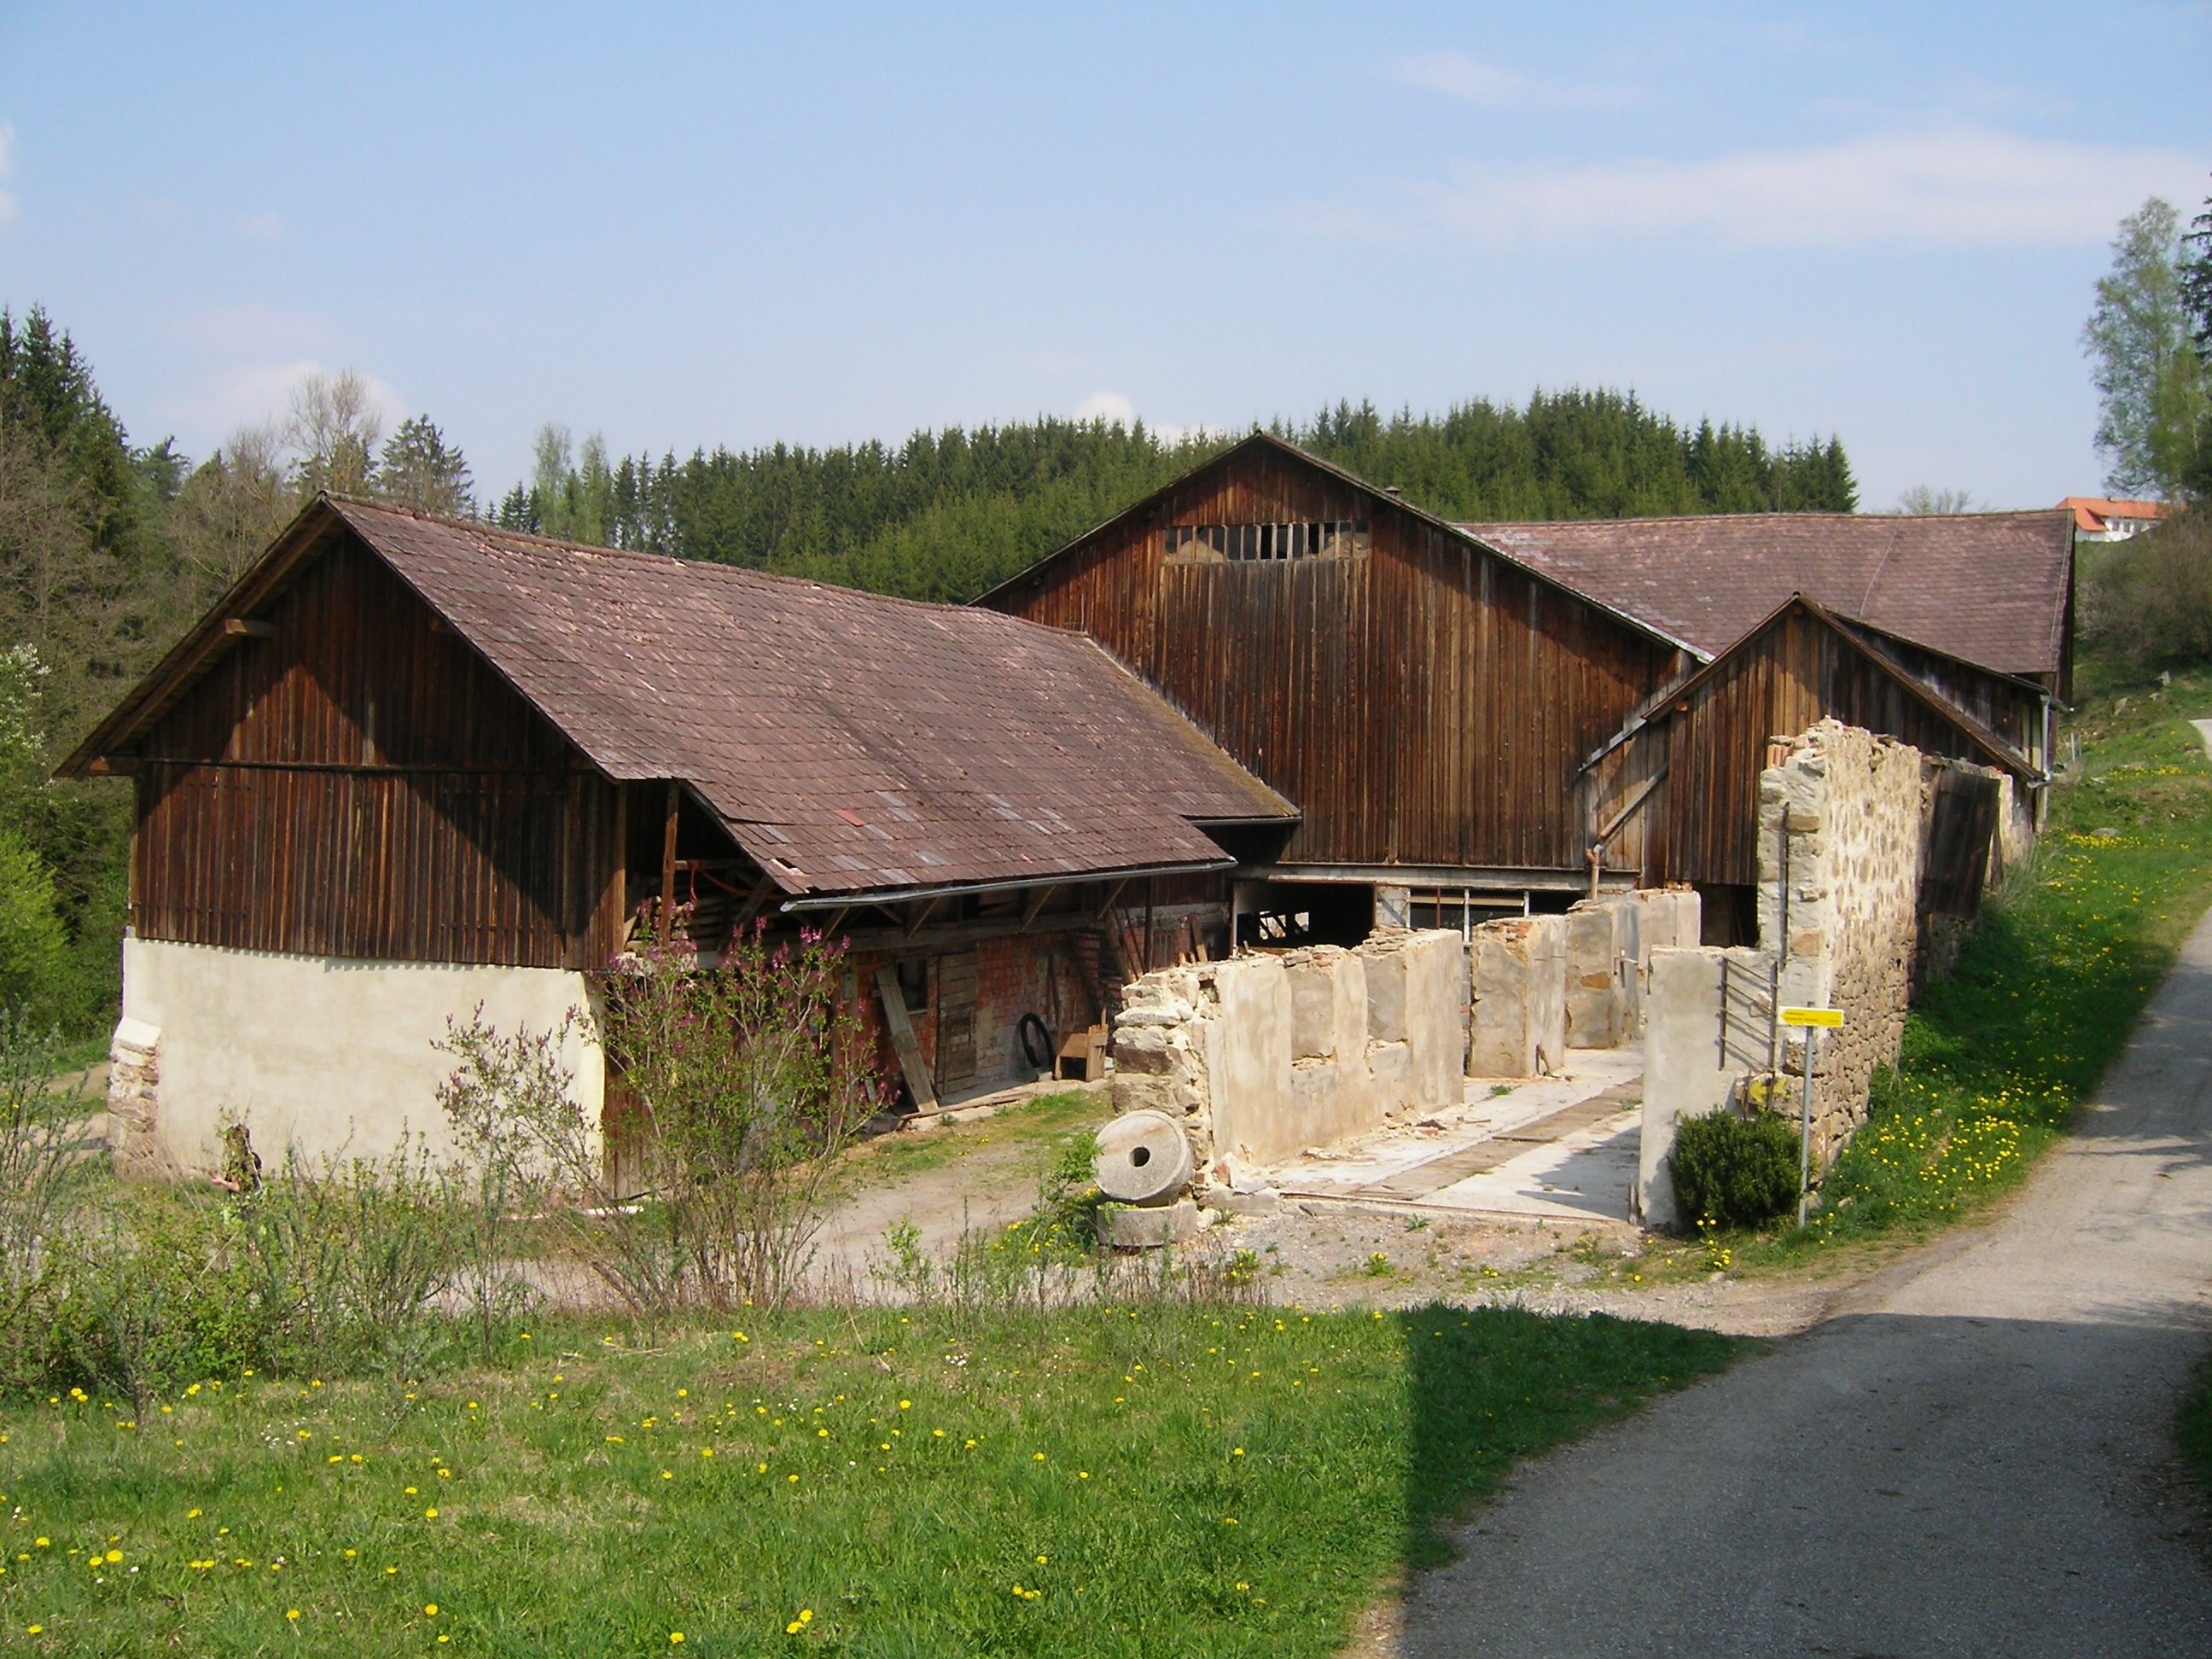
farm, house, building, barn, home, shed, hut, village, shack, cottage, property, mill, farmhouse, estate, log cabin, rural area